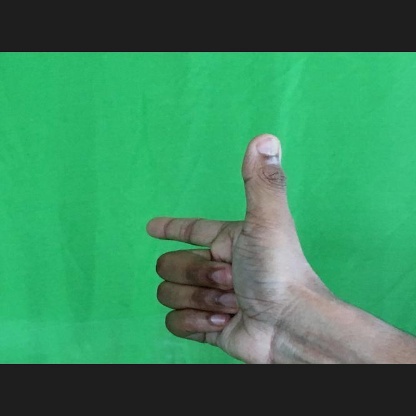
Mudra: Chandrakala